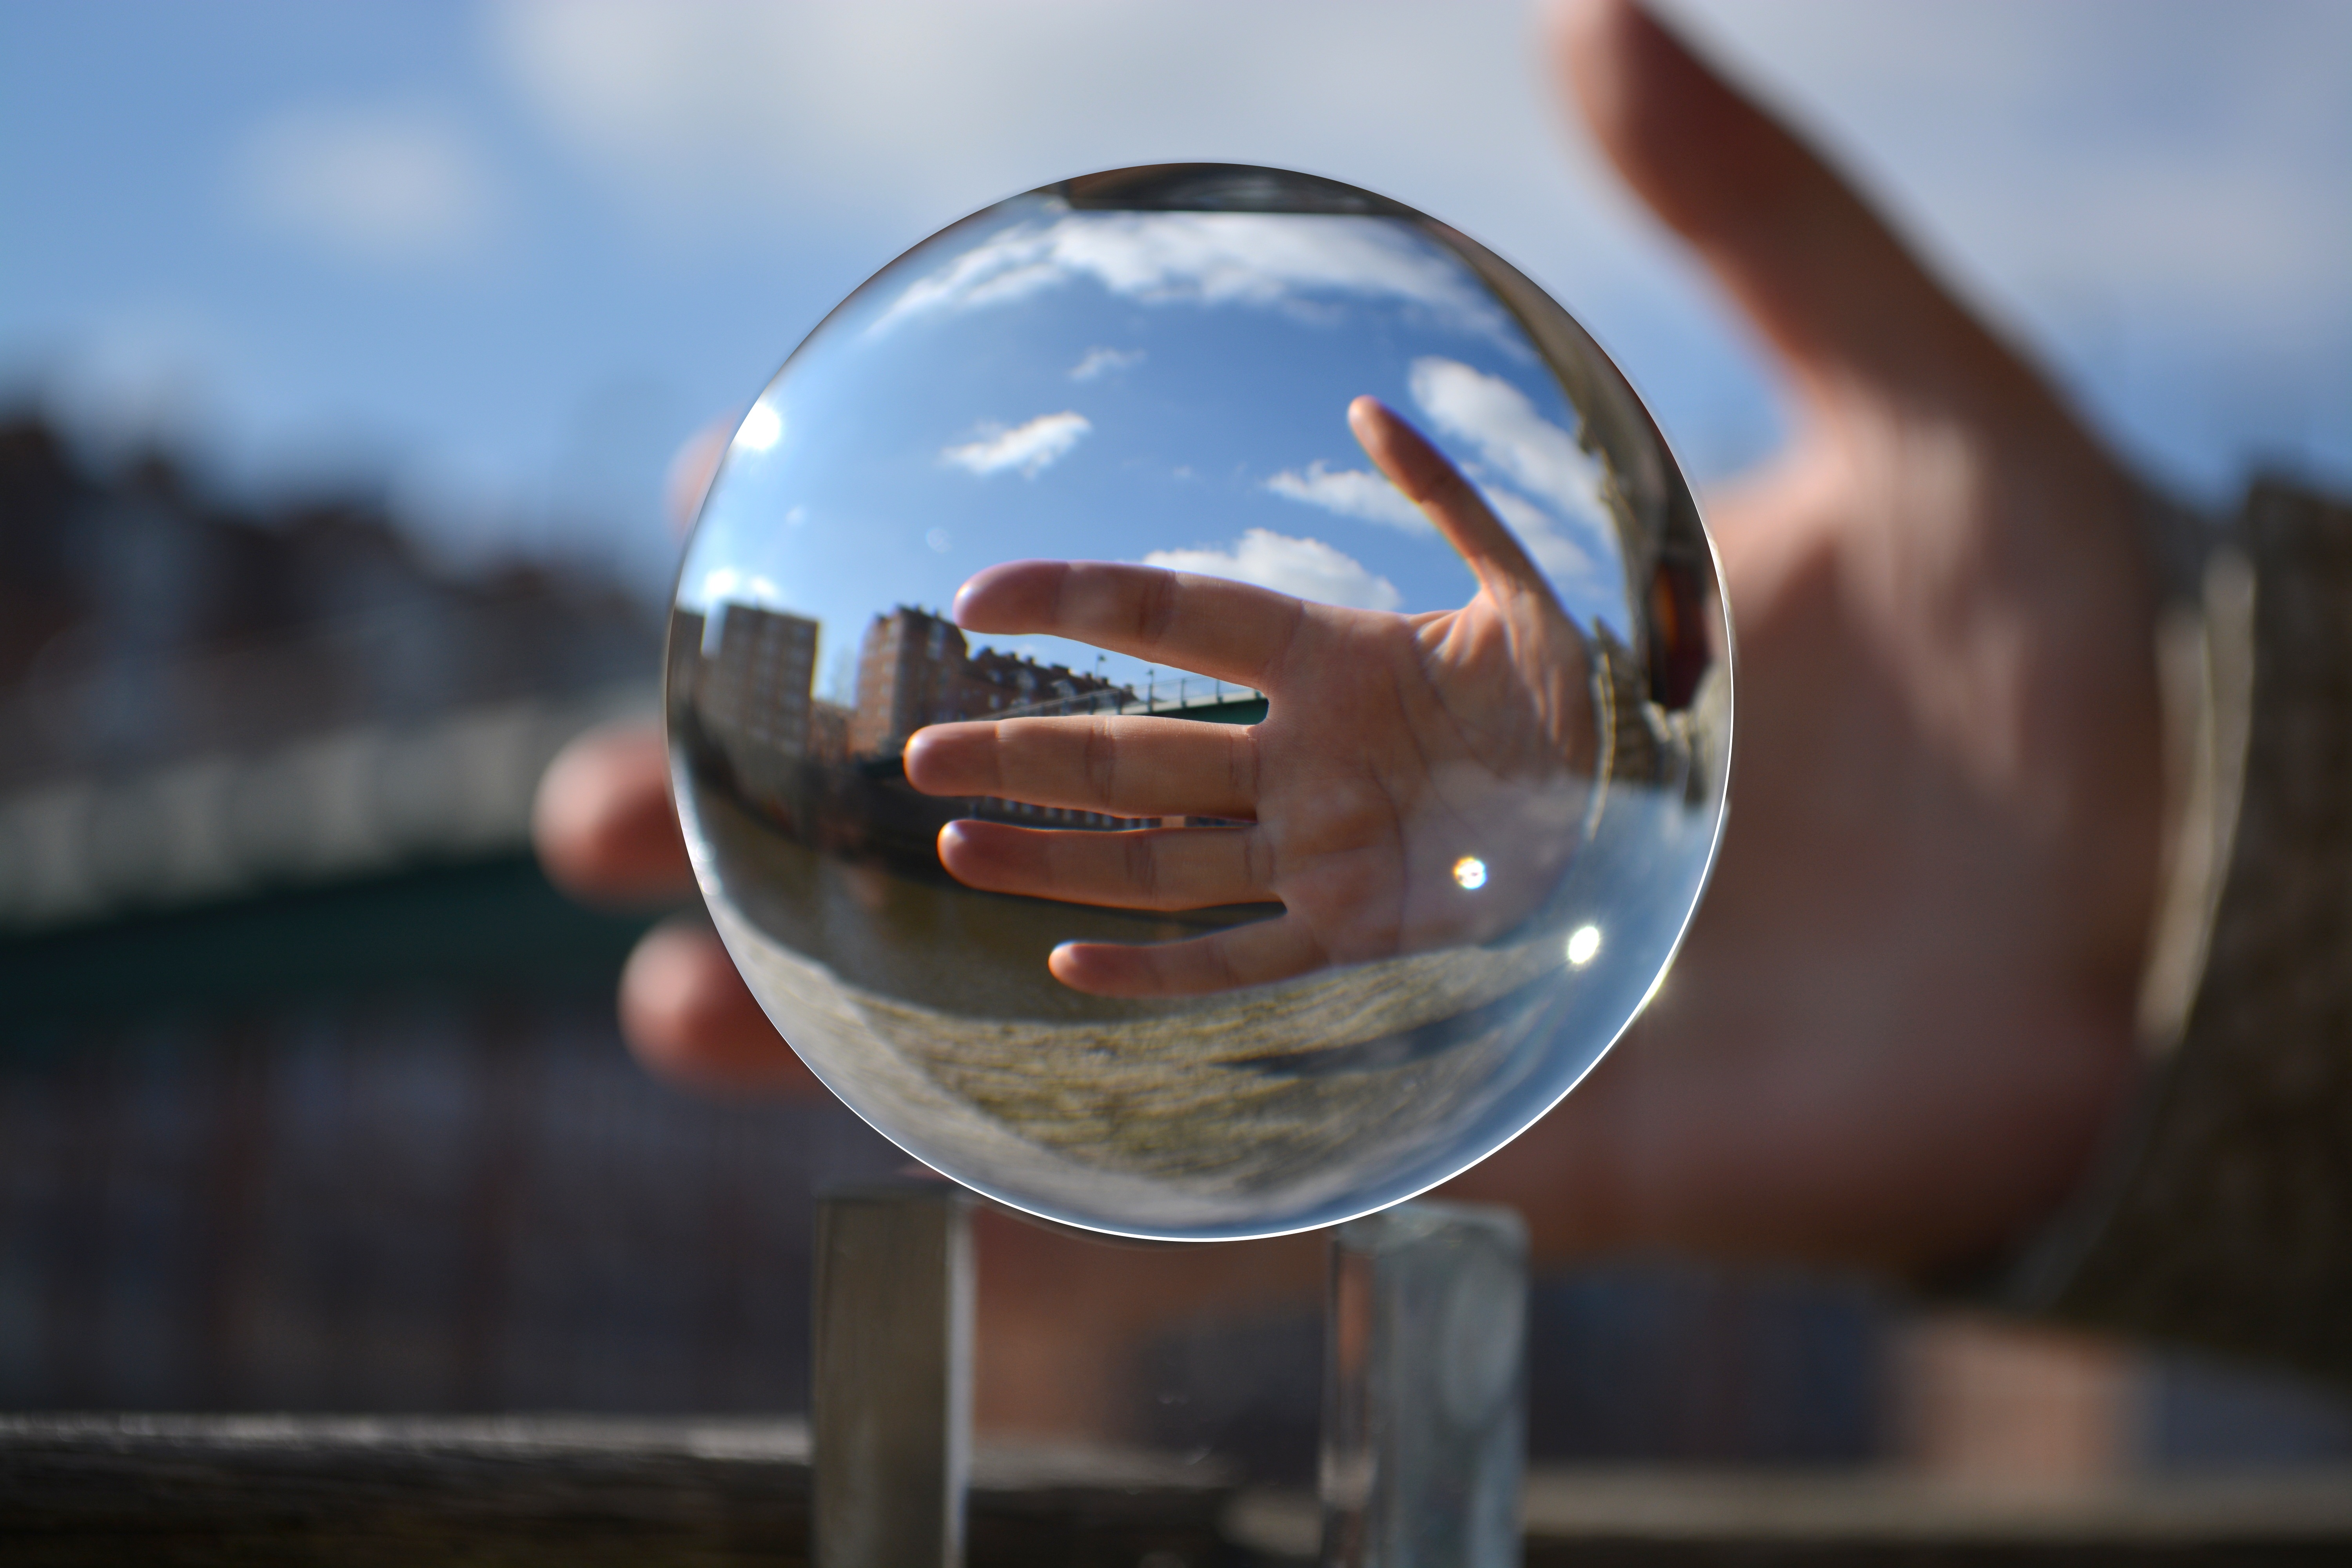
hand, water, glass, reflection, blue, close up, wine glass, ball, glass ball, macro photography, bremen, ball photo